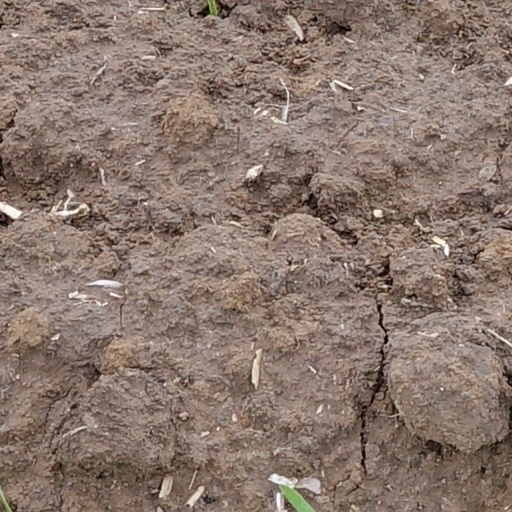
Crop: wheat